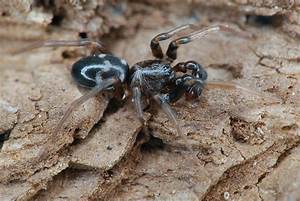
Label: ragno